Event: Nepal Earthquake
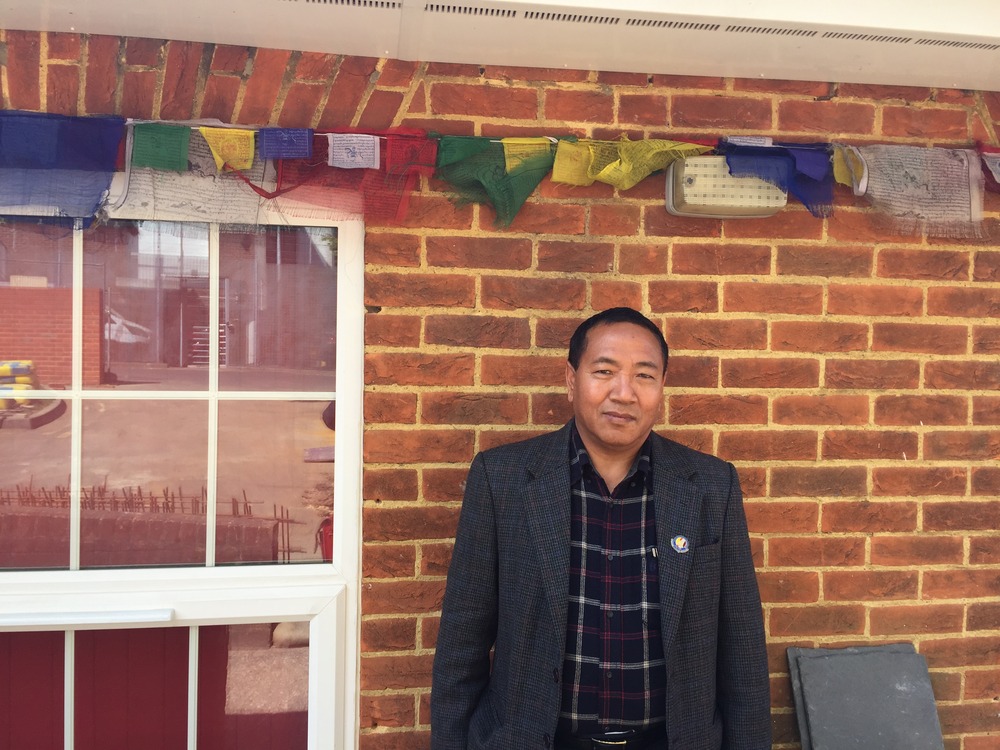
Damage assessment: no_damage